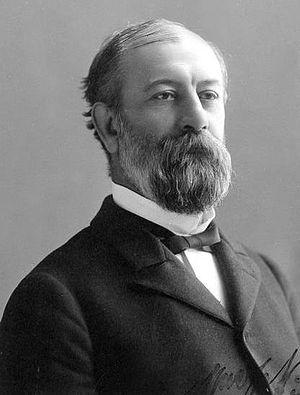
Le Postmaster General des États-Unis est le chef de l'United States Postal Service, le service postal américain. Cette fonction existait déjà avant la rédaction de la Constitution américaine et la Déclaration d'indépendance. Depuis le 16 juin 2020 le poste est occupé par Louis DeJoy.
Le Wisconsin élit deux membres du Sénat des États-Unis : un sénateur de classe 1 et un sénateur de classe 3.
William Freeman Vilas, né le 9 juillet 1840 à Chelsea et mort le 27 août 1908 à Madison, est un homme politique américain. Membre du Parti démocrate, il est Postmaster General des États-Unis entre 1885 et 1888 puis secrétaire à l'Intérieur entre 1888 et 1889 dans la première administration du président Grover Cleveland et sénateur du Wisconsin entre 1891 et 1897.